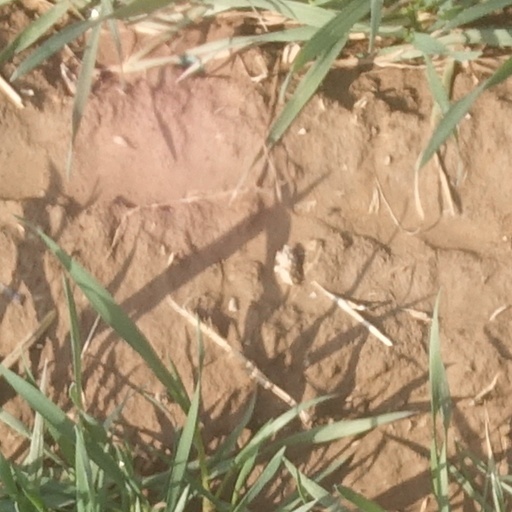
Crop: wheat